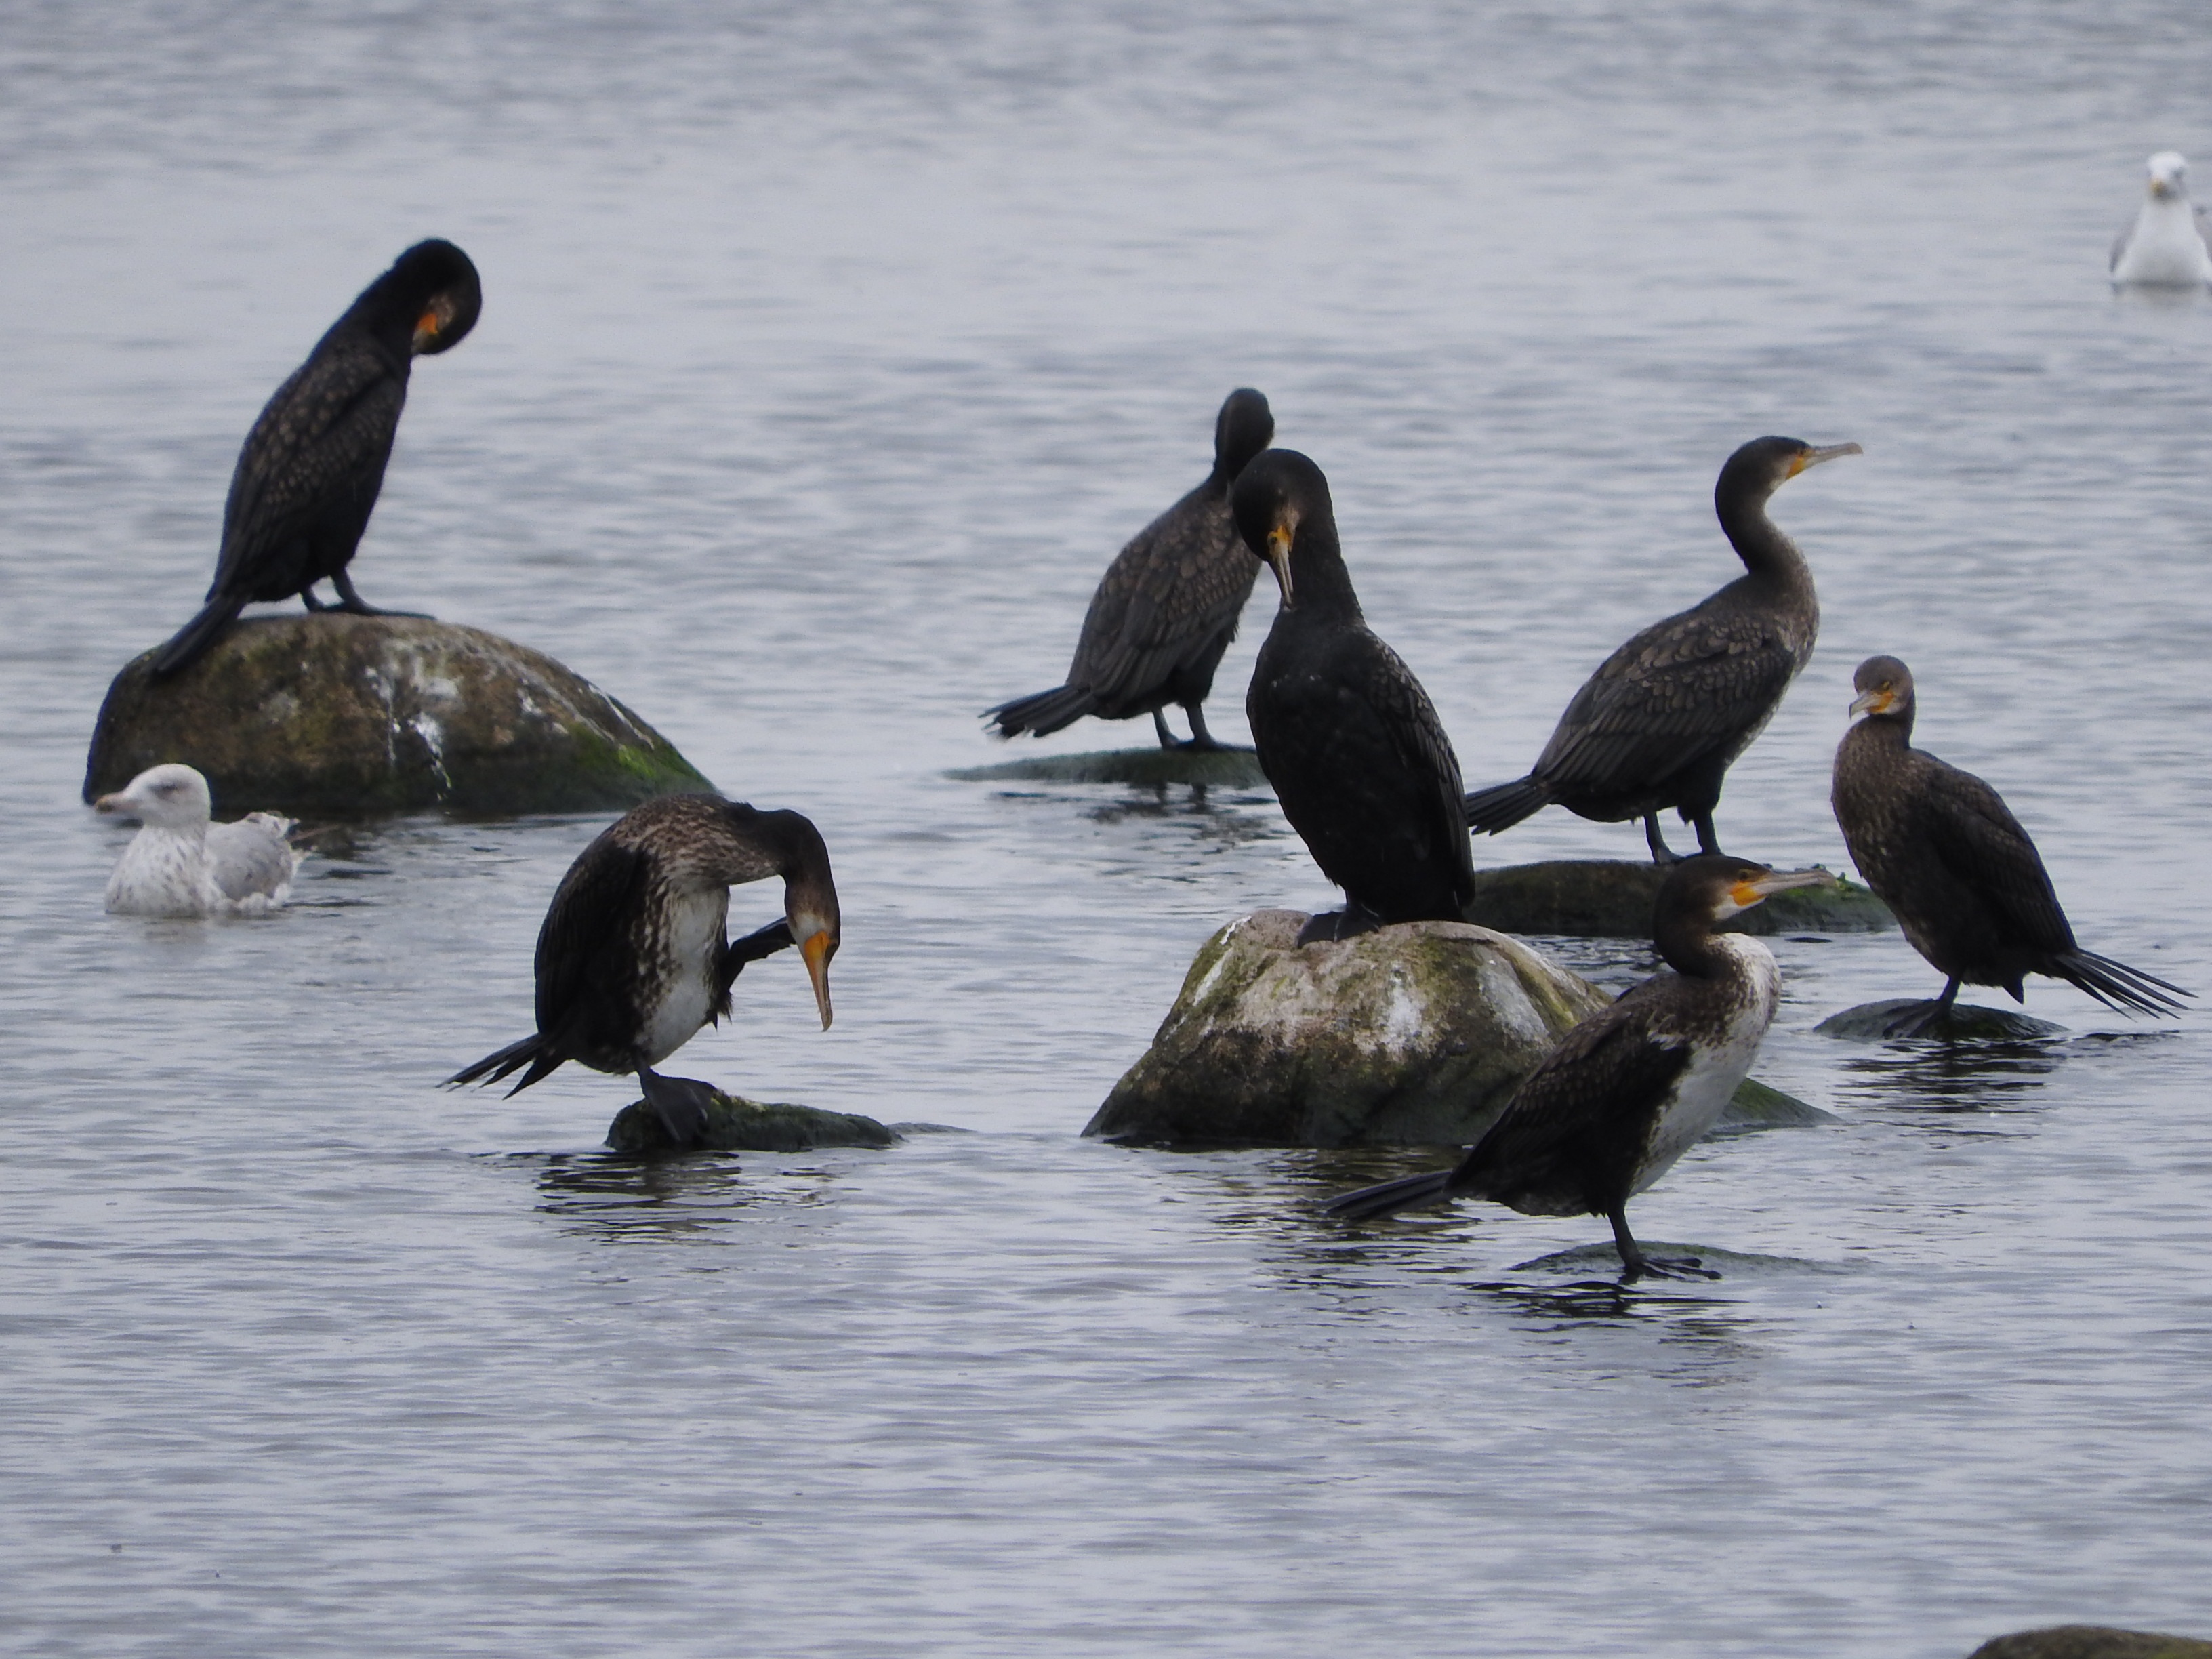
sea, coast, bird, wildlife, beak, fauna, birds, gulls, wings, vertebrate, cormorant, water bird, phalacrocorax, seaduck, covey